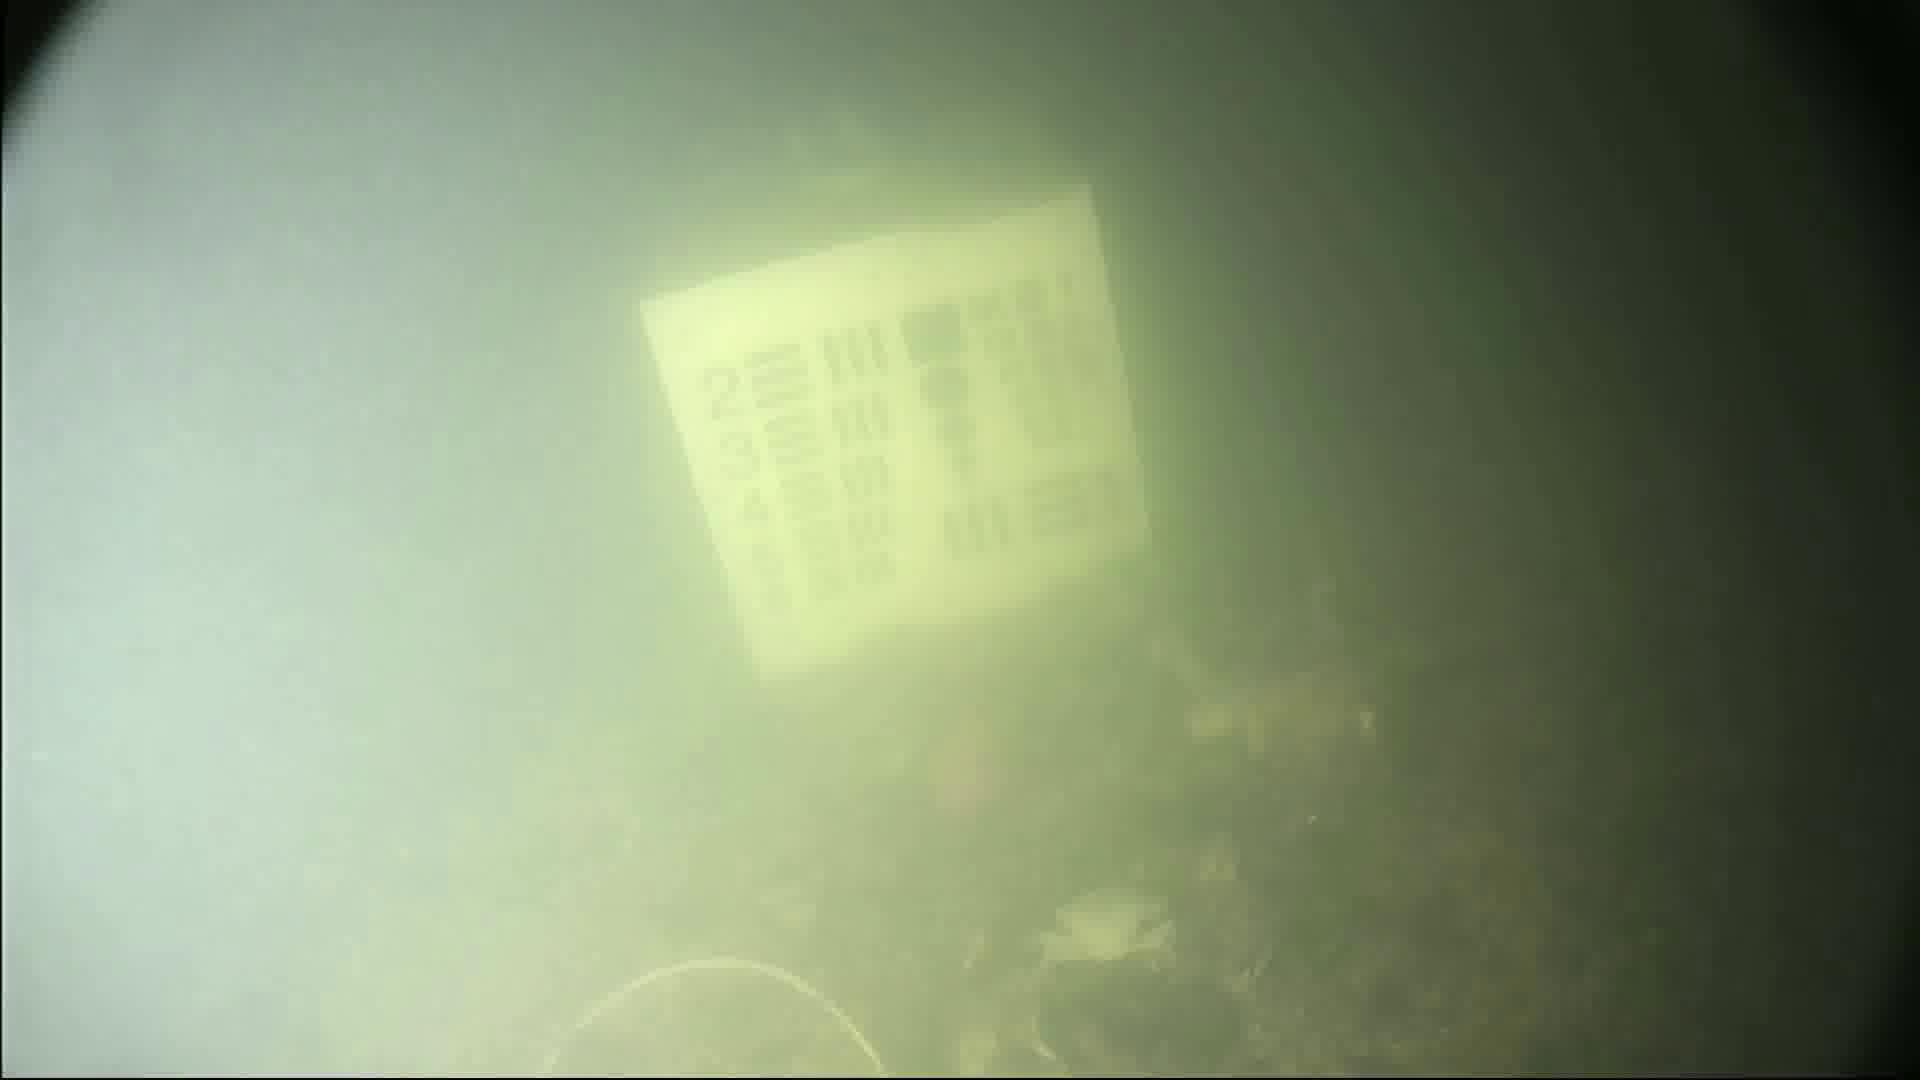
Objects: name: crab